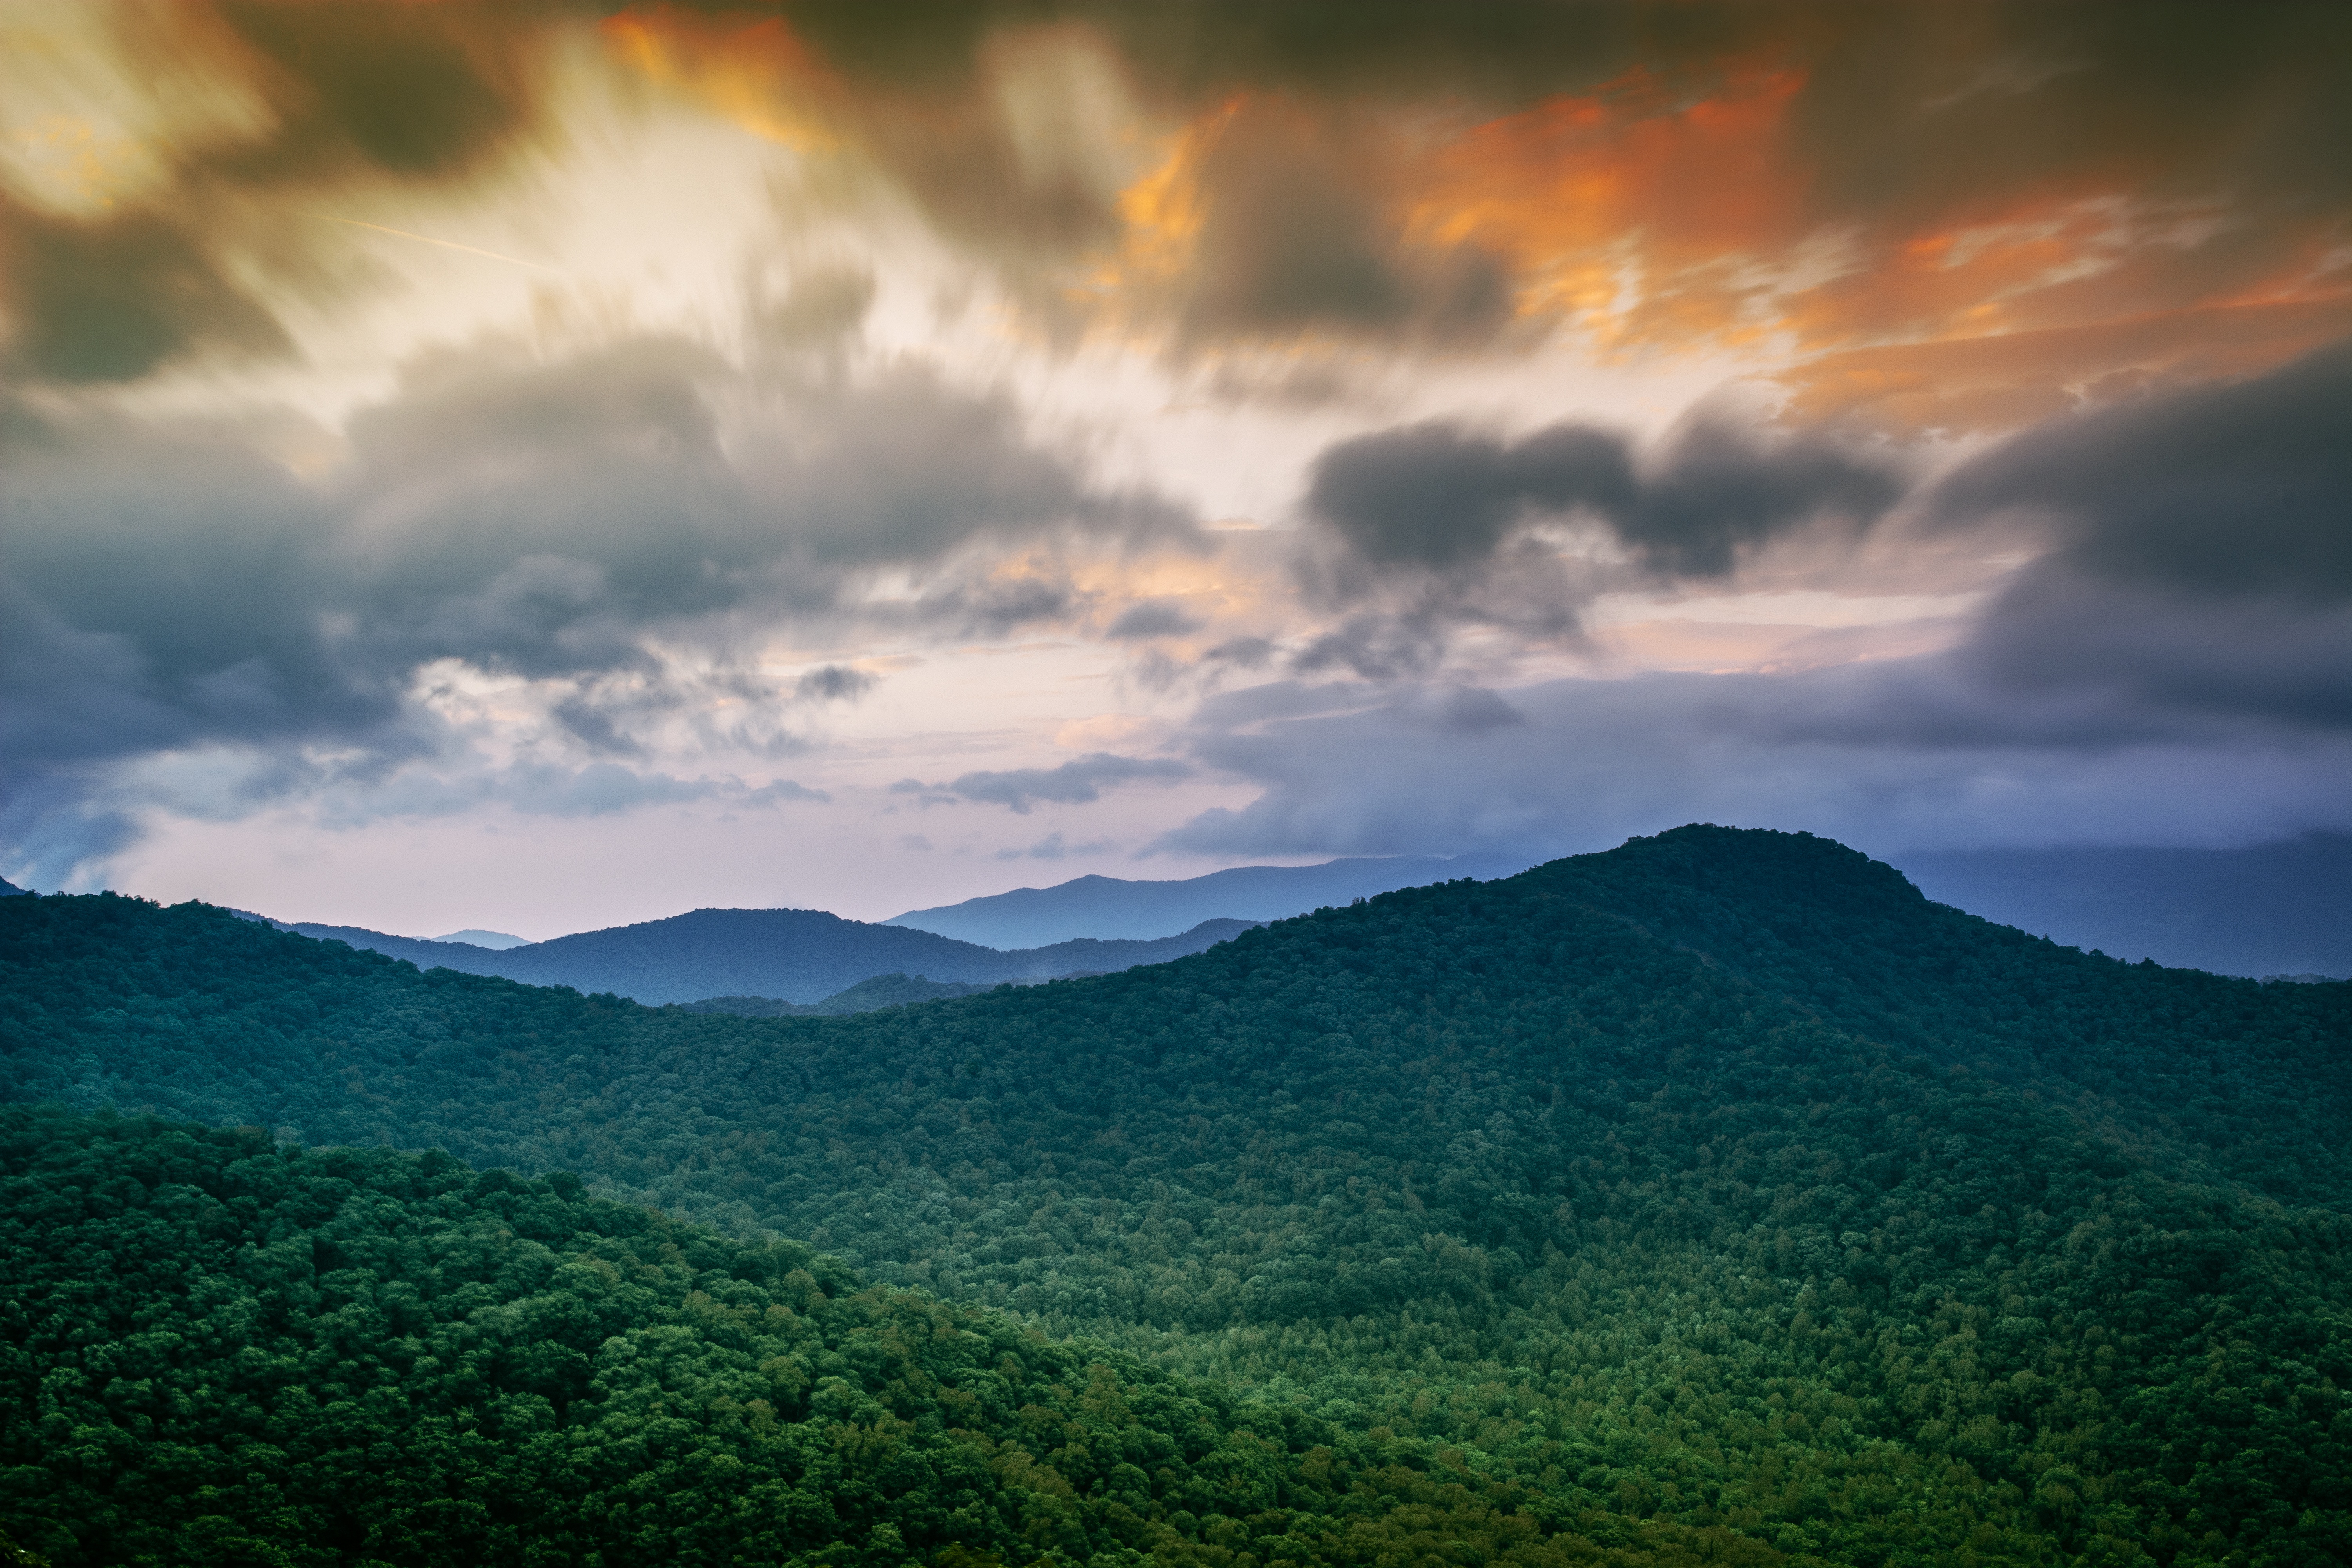
landscape, nature, forest, grass, horizon, mountain, cloud, sky, sun, sunrise, sunset, field, sunlight, morning, hill, dawn, atmosphere, dusk, wild, evening, jungle, trees, hills, mountains, grassland, plateau, meteorological phenomenon, atmospheric phenomenon, mountainous landforms, computer wallpaper, aforestation, forest cover